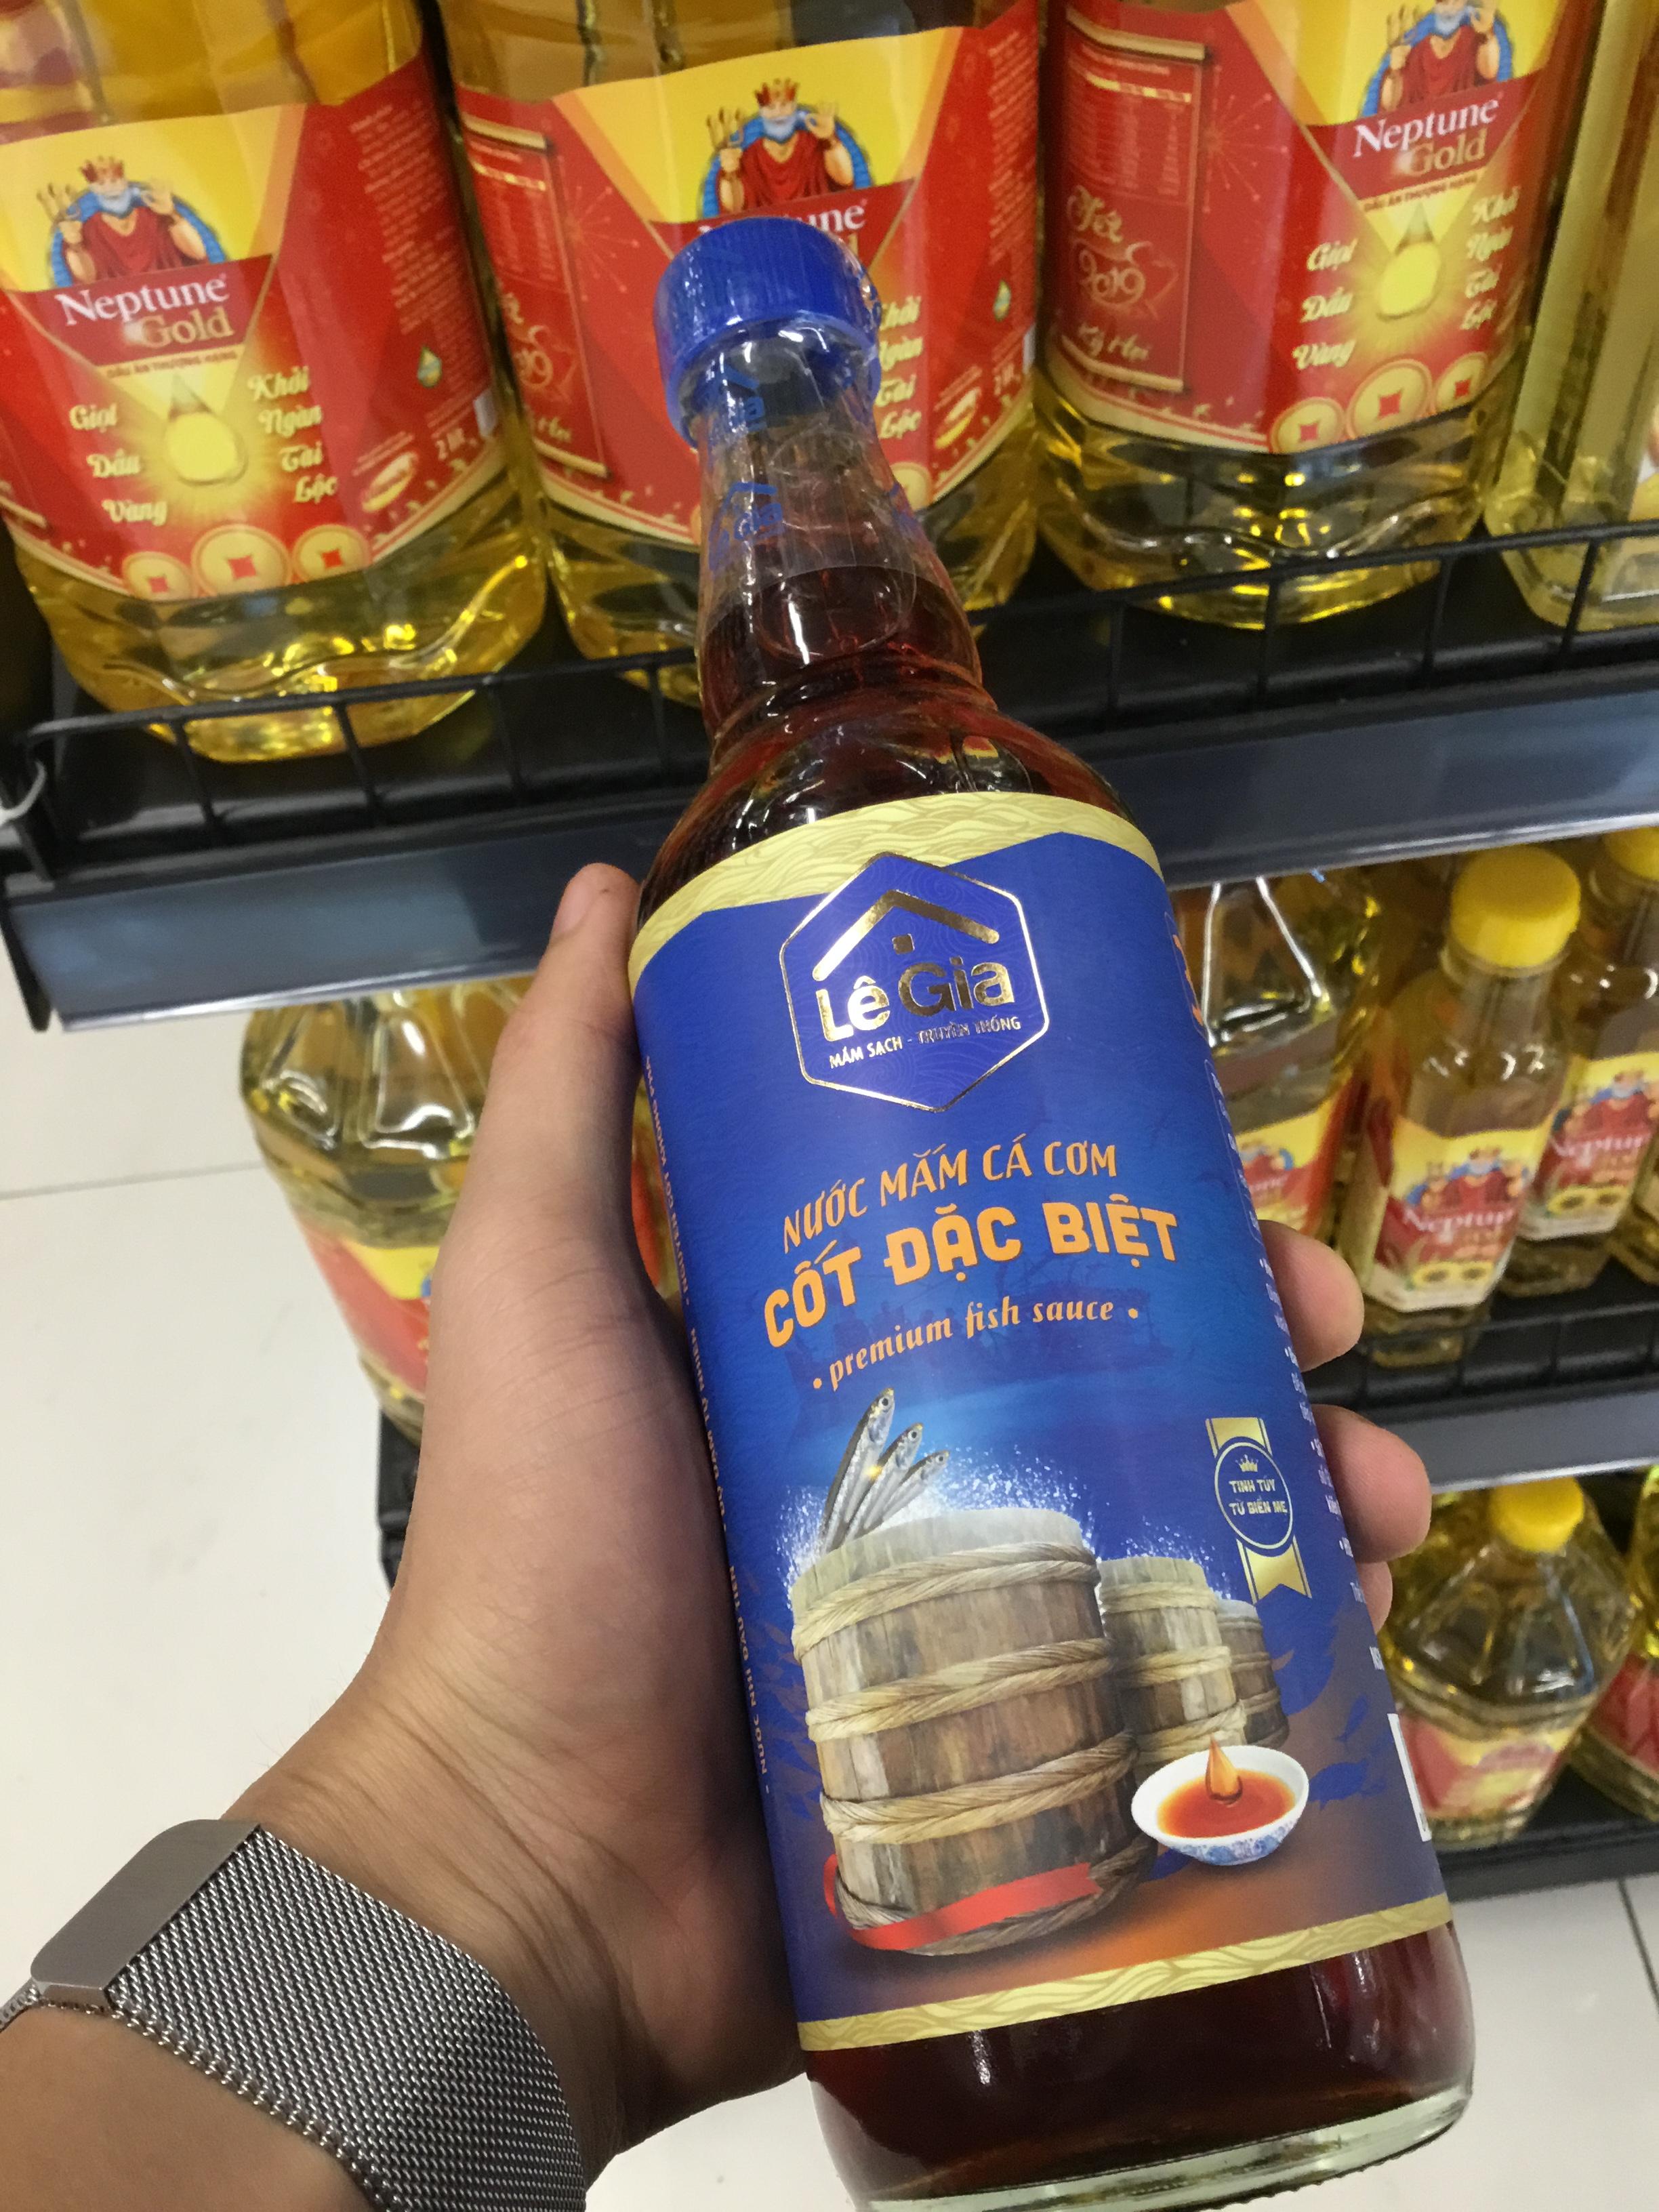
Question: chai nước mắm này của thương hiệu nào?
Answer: chai nước mắm này của thương hiệu lê gia